New Plymouth Congregational Church

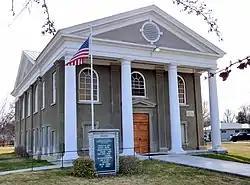
The New Plymouth Congregational Church in 2015

The New Plymouth Congregational Church is a historic church on Southwest Avenue between West Park and Plymouth in New Plymouth, Idaho. It was built in 1920 and was added to the National Register in 1982.